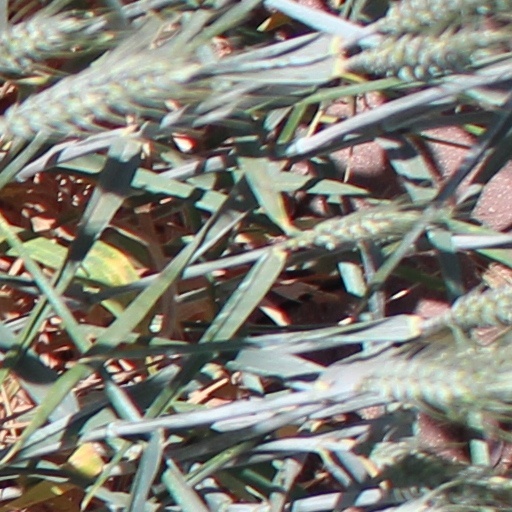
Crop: wheat